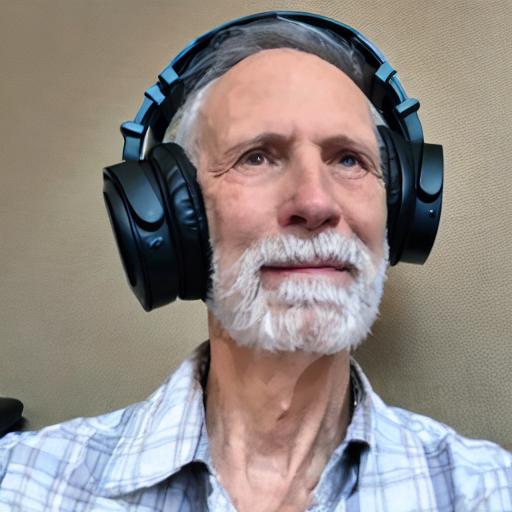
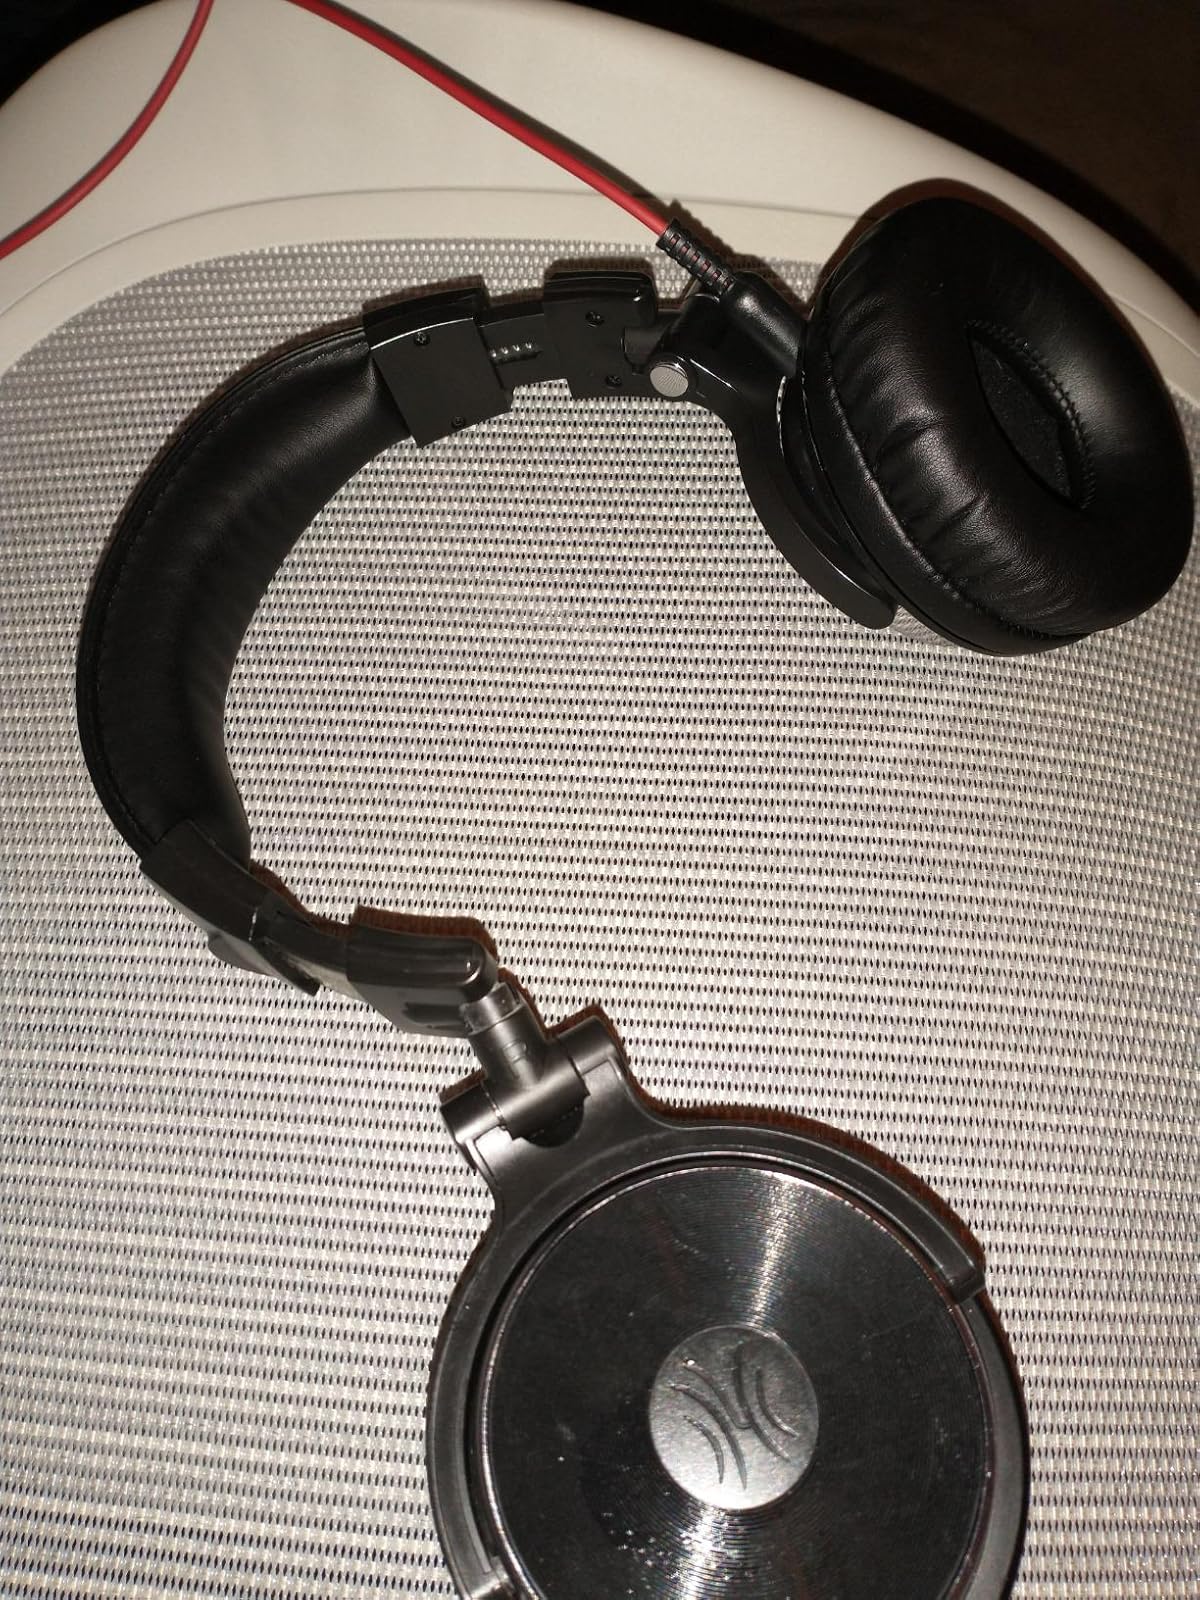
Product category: headphones
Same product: no